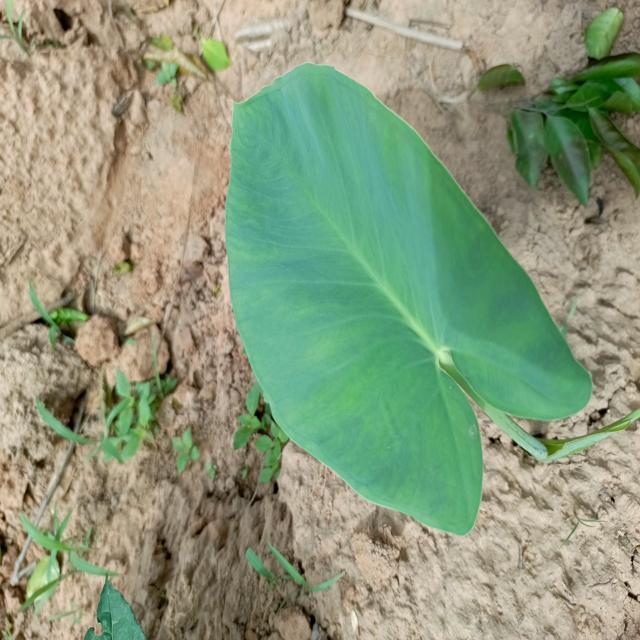
Label: Healthy